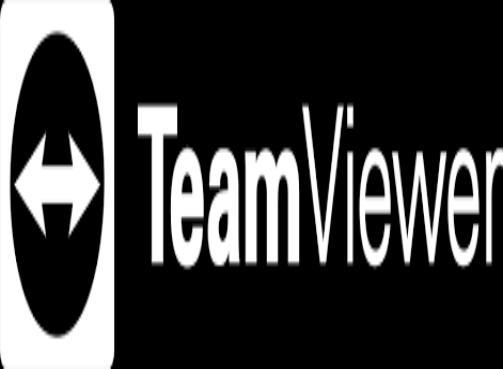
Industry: Others